Lea Bridge

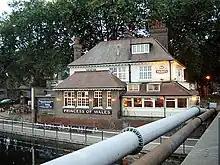

Lea Bridge gives ready access to the lower reaches of the extensive Lee Valley Park, which stretches for about on both banks of the river. Next to the south side of the bridge is a pub, the "Princess of Wales" and a Grade *II listed Victorian Old Schoolhouse, built in 1841, which provided free education for the children of "transient boatmen and bargees", now flats. To the south are the Hackney Marshes, and beyond Leyton Marsh to the north are the Walthamstow Marshes and Nature Reserve. Also to the south is the Queen Elizabeth Olympic Park, site of the 2012 Olympic Games.